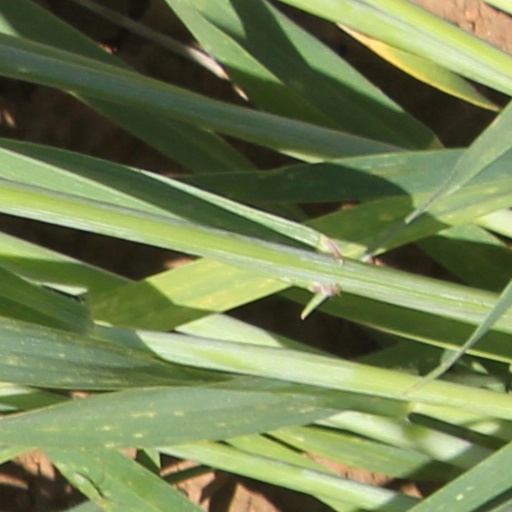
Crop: wheat